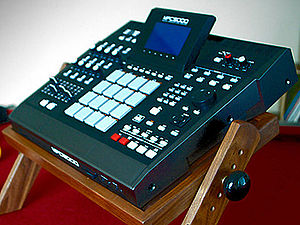
Sampler
En sampler fra AKAI
En sampler er et elektronisk optageudstyr, der gør det muligt at optage ganske små bidder af musik, lyde, stemmer eller andet og afspille dette igen, i hurtigere eller langsommere tempo og dermed skabe nye lydbilleder og sammenhænge.